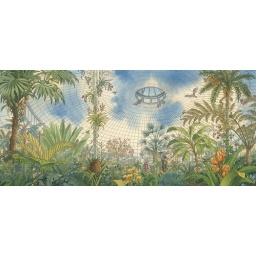
Inside illustration from the book &amp;quot;The Hidden Bestiary&amp;quot; by Judy Young, published by Sleeping Bear Press. Watercolor on paper